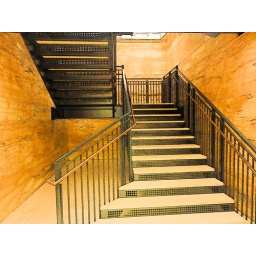
A metal stairway leading to the top floor of the Boston Public Library is enveloped by rich yellow Sienna marble.